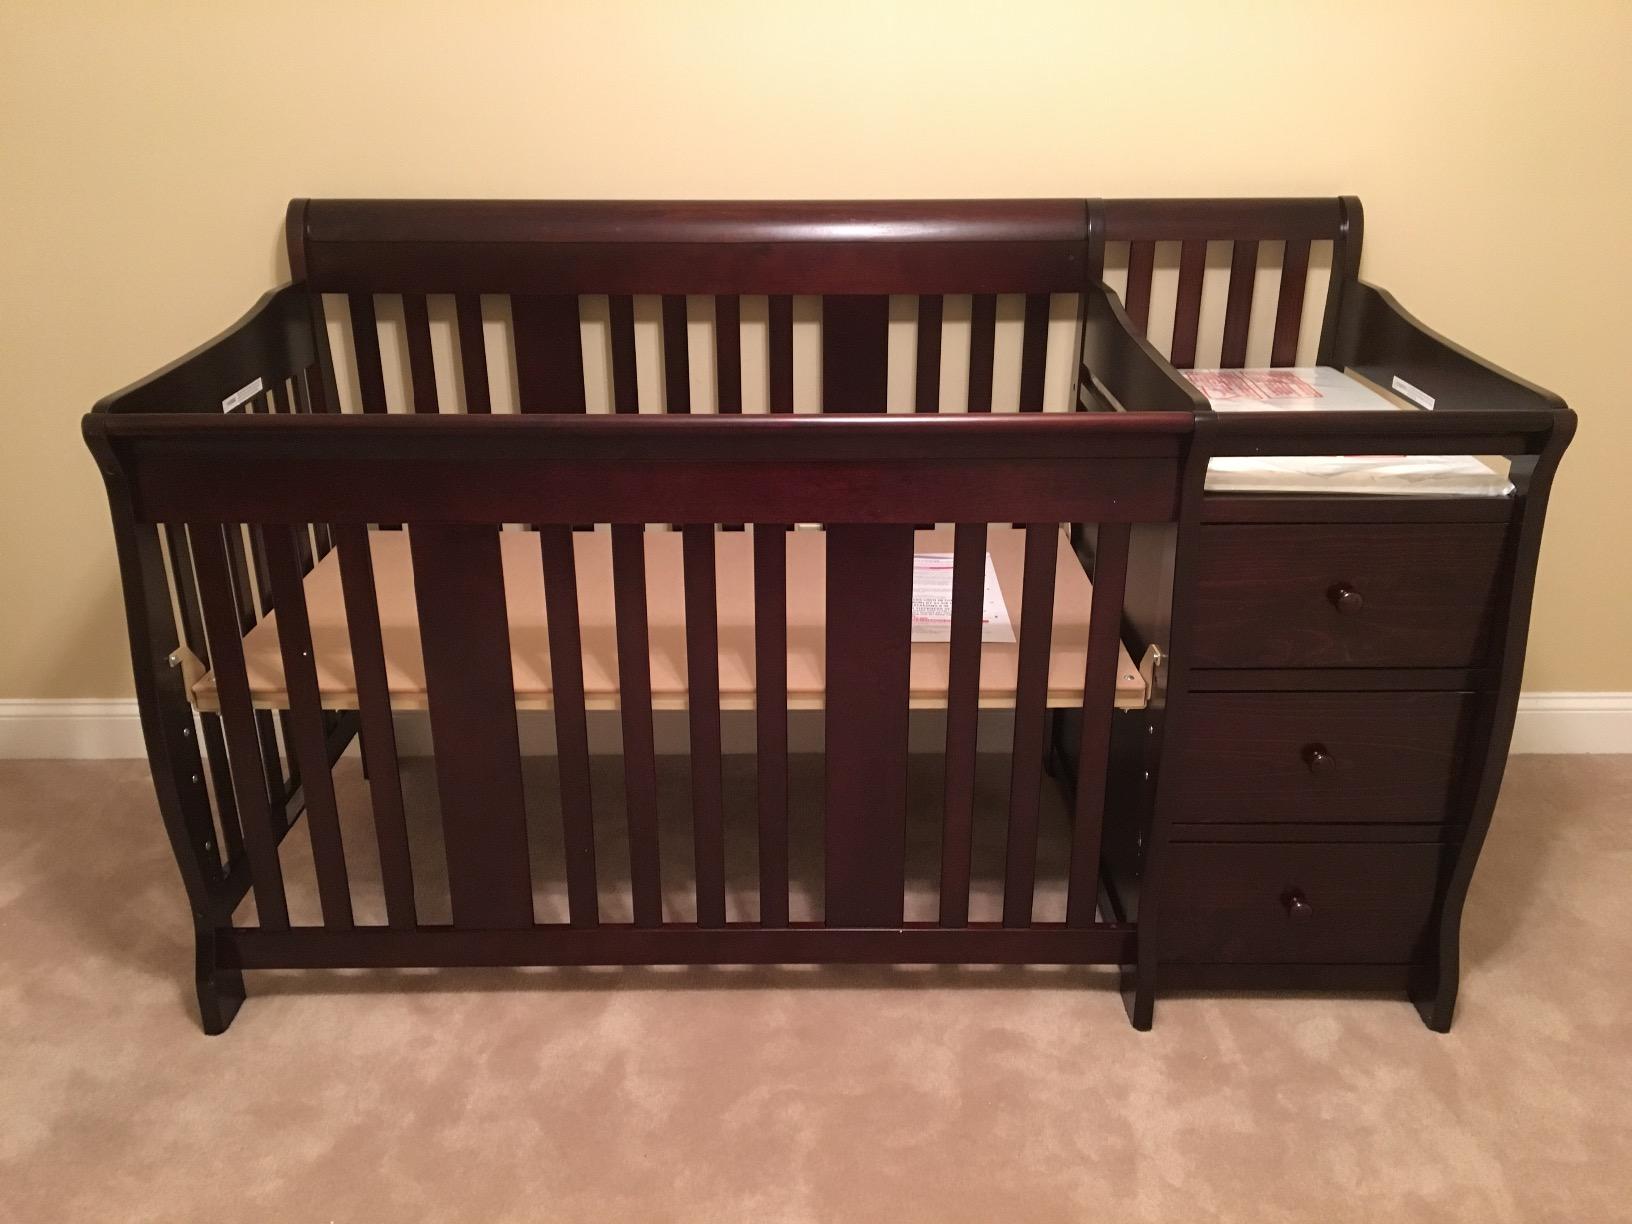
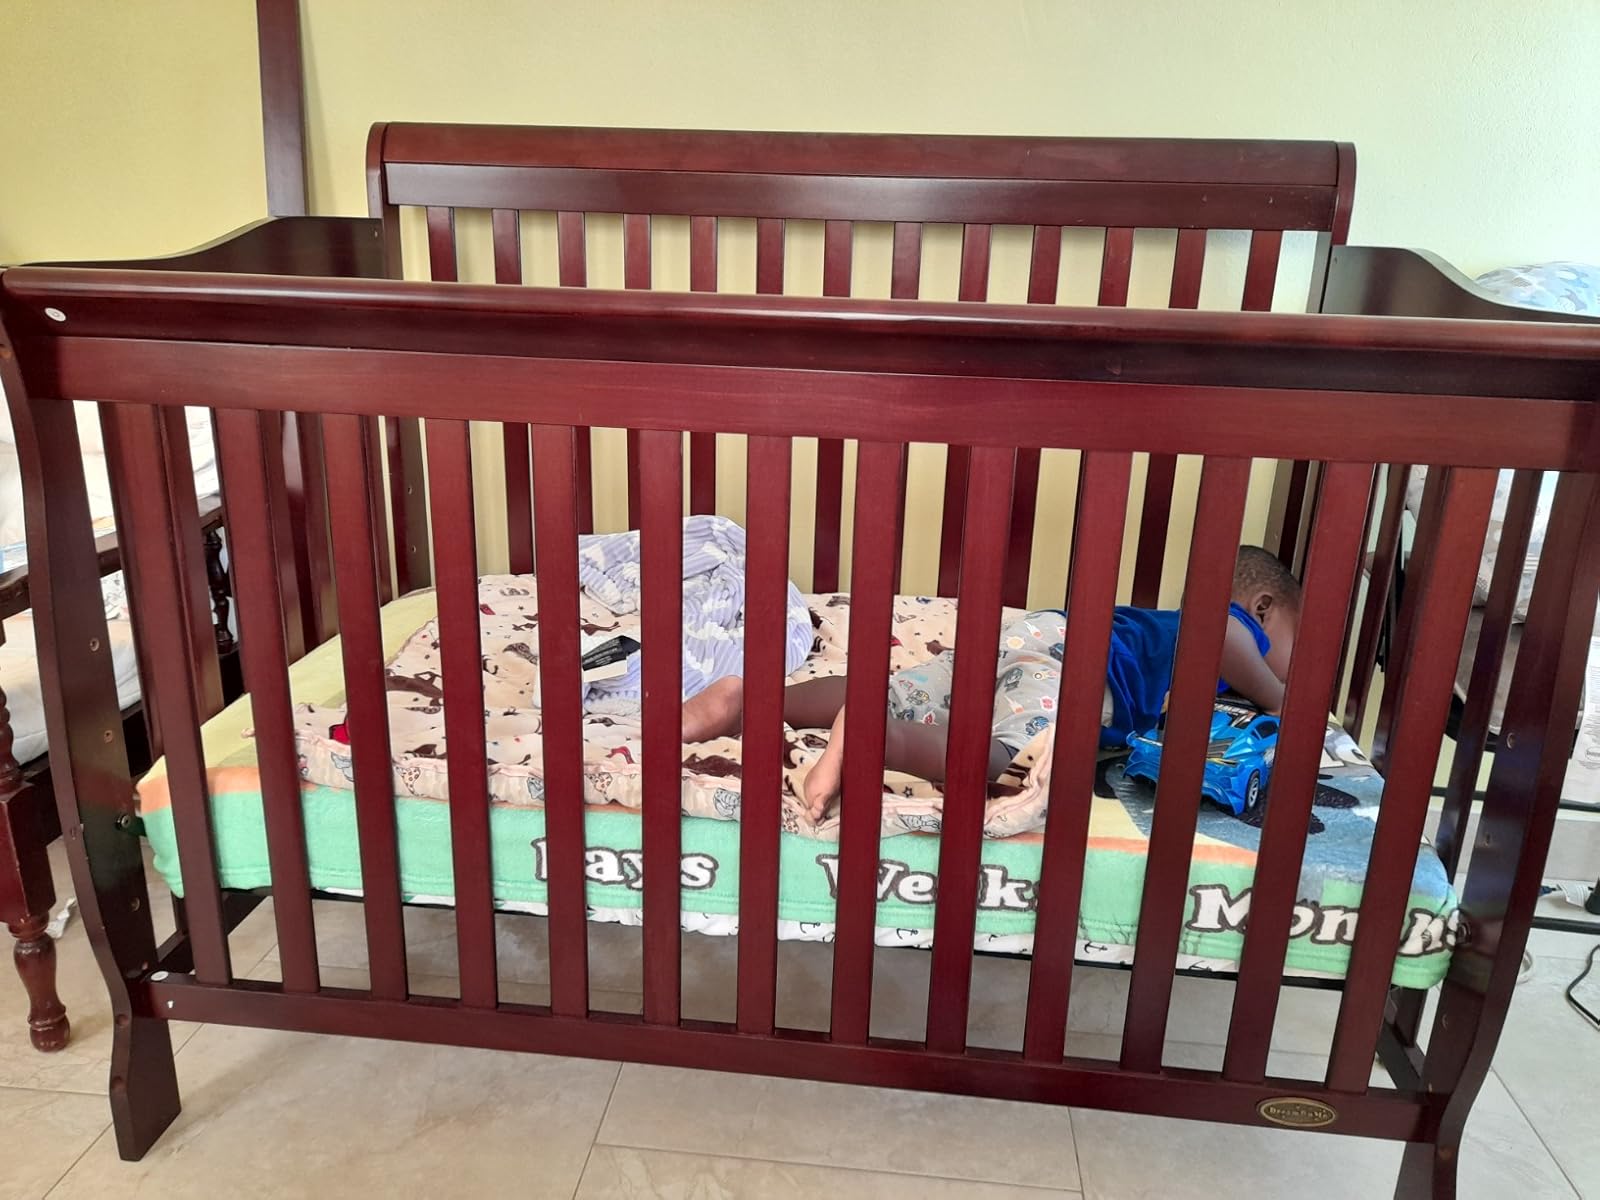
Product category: products_crib
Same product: no